Analog Trip

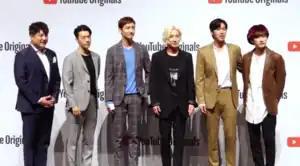
The cast members during Analog Trip press conference. From left to right: Shindong, Donghae, Changmin, Leeteuk, Yunho, and Eunhyuk

The cast are made up of the duo TVXQ and four members of the boyband Super Junior. All of them are signed artists under the company SM Entertainment.